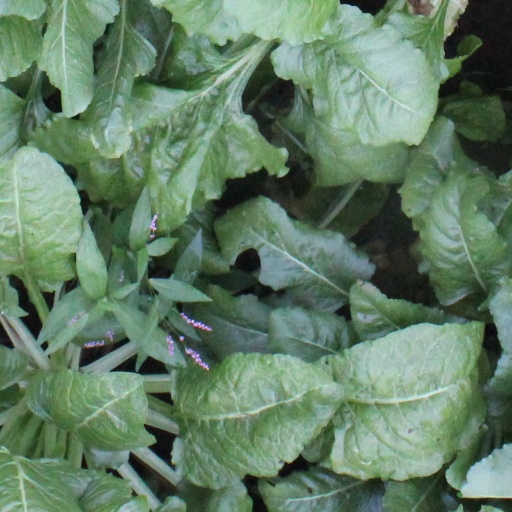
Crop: sugar beet